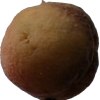
Label: peach